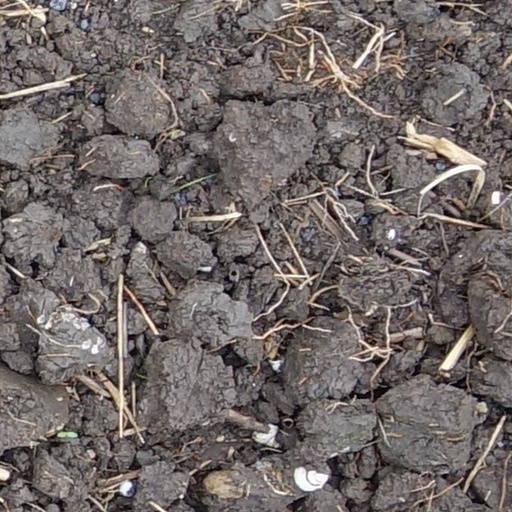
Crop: wheat